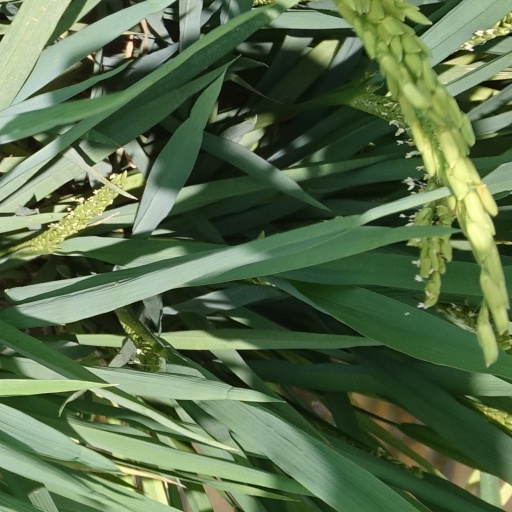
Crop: rice